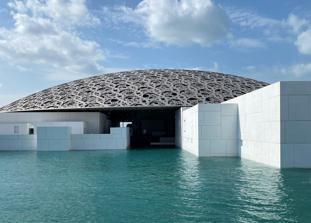
Building: Louvre Abu Dhabi
Country: Unknown
Year built: 2017
Art museum in Abu Dhabi, United Arab Emirates 24°31′58.80″N 54°24′0.04″E / 24.5330000°N 54.4000111°E / 24.5330000; 54.4000111 Louvre Abu Dhabi The Louvre Abu Dhabi Established 8 November 2017 ; 7 years ago ( 2017-11-08 ) Location Saadiyat Island , Abu Dhabi, United Arab Emirates Type Art Museum Visitors -----------+ Director Manuel Rabaté Architect Jean Nouvel Owner Abu Dhabi Department of Culture & Tourism Website www .louvreabudhabi .ae The Louvre Abu Dhabi ( Arabic : اللوفر أبوظبي , romanized : al-lūfr ʔabū ẓaby ; French : Louvre Abou Dabi ) is an art museum located on Saadiyat Island in Abu Dhabi , United Arab Emirates . It runs under an agreement between the UAE and France, signed in March 2007, that allows it to use the Louvre 's name until 2047 [ nb 1 ] , and has been described by the Louvre as "France's largest cultural project abroad." It is approximately 24,000 square metres (260,000 sq ft) in size, with 8,000 square metres (86,000 sq ft) of galleries, making it the largest art museum in the Arabian Peninsula . Artworks from around the world are showcased at the museum, with stated intent to bridge the gap between Eastern and Western art . Louvre Abu Dhabi is one of the first completed projects of the Saadiyat Cultural District, which Abu Dhabi intends to develop into "a leading destination for art, history and culture." By 2019, the Louvre Abu Dhabi had already attracted 2 million visitors, making it the most visited museum in the Arab world . Location The museum is part of a US$27 billion tourist and cultural development for Saadiyat Island , planned to house a cluster of world-class cultural assets. In addition to the Louvre Abu Dhabi, these are to include: the Zayed National Museum , on a design by Foster and Partners ; the Guggenheim Abu Dhabi contemporary arts museum by Frank Gehry , expected to be the world's largest Guggenheim; a performing arts centre designed by Dame Zaha Hadid ; a maritime museum with concept design by Tadao Ando ; and a number of arts pavilions. The Abrahamic Family House was later added to the cluster, with completion expected in 2022. History Project development Model of the Louvre project and its surroundings, 2011 Aerial view of the museum location, early 2010s In 2005 the United Arab Emirates put forward to the French government the idea of creating a museum in the Emirates bearing the name of the Louvre. Discussions were initiated in June 2005, when an Abu Dhabi delegation led by Sultan bin Tahnoon al-Nahyan, chairman of the Abu Dhabi Authority for Culture & Heritage visited Paris and met counterparts at the Louvre . A month later, another delegation including Abdullah bin Zayed Al Nahyan , then Minister of Information and Culture of the United Arab Emirates, discussed the project with interlocutors in the French government, including Foreign Minister Philippe Douste-Blazy and Culture Minister Renaud Donnedieu de Vabres . Also in the summer of 2005, Abu Dhabi Crown Prince Mohamed bin Zayed Al Nahyan sent a letter about the project to France's president Jacques Chirac . Formal negotiations on the project between the two countries started in the summer of 2006. Meanwhile, the Abu Dhabi authorities in 2006 selected Jean Nouvel , known among other projects for having designed the Arab World Institute in Paris , as the building's architect. They initially commissioned his firm to design a generic museum of classical art or civilisation, without specific reference to the Louvre while discussions with the French authorities were still ongoing. The choice of Nouvel had been first suggested by Thomas Krens , then the director of the Solomon R. Guggenheim Foundation and adviser to Abu Dhabi on the development of Saadiyat Island. The negotiations and the project itself were publicly revealed by French daily Le Monde in September 2006. The project initially generated controversy, including an op-ed and petition against it by curators Françoise Cachin , Jean Clair and Roland Recht [ fr ] . Louvre director Henri Loyrette was also reported to have initially opposed the project, which in the early phase he did not defend or promote publicly. But the Louvre's position became more favorable in the course of the contract negotiation, as it managed to secure significant benefits for itself. The agreement detailing the partnership and licensing arrangements was signed on 6 March 2007 by respective representatives of the French and UAE governments. That agreement was ratified by the French Parliament on 9 October 2007, after Jacques Chirac had been replaced as French President by Nicolas Sarkozy . Even after leaving the presidency, Chirac remained a major supporter of the project. When announced in 2007, the museum was expected to open in 2012. On 29 October 2011, the project managing agency, Tourism Development & Investment Company (TDIC), announced that the museum's opening would be delayed but gave no new date. According to the UAE newspapers Gulf News and The National , the delay came from a review of the emirate's economic strategy. In January 2012 it was announced that the Louvre Abu Dhabi's opening date would be 2015. Construction The dome under construction in January 2015 Platforms in the sea water under the Louvre's dome Construction works at Louvre Abu Dhabi officially started on 26 May 2009. The piling and enabling works package was awarded to the German specialized company Bauer International FZE ; the total of 4536 piles in steel and reinforced concrete were completed on 3 August 2010. Construction on the main phase of the museum began in early 2013 by a consortium headed by Arabtec, Constructora San José and Oger Abu Dhabi, under a $653 million contract. This stage included waterproofing and the two basement levels, along with four concrete pillars that will support the 7,000-tonne dome. Work on the construction of the gallery spaces and initial preparation for the dome began in the fourth quarter of 2013. On 5 December 2013, the first element of the museum's canopy was lifted into place. On 17 March 2014 TDIC announced the completion of the first permanent gallery structure to mark the first anniversary of the start of construction. At this time, it was claimed that a total of ten million man hours had been worked and 120,538 cubic meters of concrete used. On 22 September 2014, the final super-sized element in the canopy was fitted in place, marking a significant milestone in the museum's construction phase. In October, The Tourism & Development Investment Company announced that the Louvre Abu Dhabi was more than 50 percent complete. Prefiguration exhibitions The Louvre Abu Dhabi first started sharing its collection with the public through an exhibition at the Gallery One of the Emirates Palace , entitled "Talking Art: Louvre Abu Dhabi." It was inaugurated by Mohammed bin Zayed Al Nahyan and Nicolas Sarkozy on 26 May 2009, the same day as the construction work officially started on Saadiyat Island. The exhibition presented the first 19 acquisitions for the institution, including a Mamluk Quran from the 14th century, a 5th-century Fibula from Domagnano , a Virgin and Child by Bellini , and Mondrian 's Composition with blue, red, yellow and black from 1922. A second exhibition, "Birth of a Museum", opened at the exhibition space Manarat Al Saadiyat in May 2013, ending in August that year. The first large-scale preview of the collection, it featured 130 works acquired by the government of Abu Dhabi for the permanent collection. They included a never-before-seen work by Picasso , a Bronze Age terracotta statue from Cyprus, along with artifacts from Greece, Turkey, Japan and Syria. In May 2014, the Birth of a Museum exhibition, featuring works shown in Abu Dhabi and a number of new acquisitions, opened at the Louvre in Paris. A number of new works were presented, including Chirisei Kyubiki by the Japanese artist Kazuo Shiraga and painted in 1960. Inauguration and aftermath The museum was eventually inaugurated on 8 November 2017 by French President Emmanuel Macron , Abu Dhabi Crown Prince (and de facto ruler) Mohammed bin Zayed Al Nahyan and UAE Prime Minister and Emir of Dubai Mohammed bin Rashid Al Maktoum . Other personalities present at the inauguration included Mohammed VI of Morocco and President of Afghanistan Ashraf Ghani . The museum was opened to the public three days later. It welcomed more than one million visitors in its first full year of operations, of which 30-40 percent were UAE residents and 60-70 percent from abroad (mainly France, Germany, China, the UK, the US, India and the GCC countries); this made it the 77th most visited museum worldwide in 2018. In November 2019, the waterfront boulevard on which the museum is located on the eastern end of Saadiyat Island was named after former French President Jacques Chirac , in recognition of his role in the project and more generally in the development of links between France and the UAE. In February 2020, a Fouquet's restaurant opened as the main catering amenity inside the museum, with a menu created in partnership with celebrity chef Pierre Gagnaire . Design The central space under the building's dome, with Giuseppe Penone's Leaves of Light Water and light under the dome Architecture During the initial Concept Design phase in 2006-2007, Jean Nouvel and his team designed the museum as a "seemingly floating dome structure"; its web-patterned dome allowing the sun to filter through. The overall effect is meant to represent "rays of sunlight passing through date palm fronds in an oasis ." The total area of the museum will be approximately 24,000 square metres (260,000 sq ft). The permanent collection will occupy 6,000 square metres (65,000 sq ft), and the temporary exhibitions will take place over 2,000 square metres (22,000 sq ft). Engineering The engineers were BuroHappold Engineering , who provided multidisciplinary engineering services across the project. Their structural engineers realised the "floating dome" from 7,850 aluminium stars of varying sizes, which tessellate over eight layers to create a perforated roof structure that allows sunlight through to the spaces below. A team of specialist geotechnical and water engineers designed a watertight basement and tidal pools within the galleries to give the illusion of a "museum in the sea" while protecting artwork, artefacts and visitors from the corrosive marine environment. Guests who visit the museum can discover the 55 buildings of which 23 are art galleries and are constructed to look like the low-rise home of the region. Wayfinding The three-languages wayfinding system for the Louvre Abu Dhabi was designed by Philippe Apeloig , and is implemented in both Arabic and Roman script. Frutiger LT typeface has been chosen for the Roman texts for its perfect readability for signage; while Lebanese typographer Kristyan Sarkis created an Arabic bespoke typeface, the LAD Arabic, based on the classic Naskh style and his Colvert Arabic font. The design of the pictograms was inspired by the museum's architecture, and particularly by the abstract shapes created by the rain of light filtering through the dome. Each pictogram is a combination of several of these shapes, creating silhouettes and objects. Public art Detail of For Louvre Abu Dhabi , sculpture by Jenny Holzer: Cuneiform script, with a cast of Auguste Rodin 's The Walking Man in front Detail of For Louvre Abu Dhabi : Arabic script Two works of public art have been commissioned for the building's opening: A monumental sculpture in white limestone from Marbella by American artist Jenny Holzer , in one of the building courtyards covered by the dome, with large-scale engraved facsimiles of excerpts from texts in three different scripts: a bilingual Sumerian and Akkadian creation myth (ca. 2000 BCE), in Cuneiform , from a clay tablet held at the Vorderasiatisches Museum Berlin ; Muqaddimah , by Ibn Khaldun (14th century), in Arabic and Arabic script , from a manuscript held at the Atif Efendi Library [ tr ] in Istanbul ; and Michel de Montaigne 's Essays in French (16th century), in Latin script , from a printed version held at the Bordeaux municipal library with handwritten annotations by the author. Germination , an installation by Giuseppe Penone in three parts: Leaves of Light , a tall bronze tree under the dome; Propagation , a panel of concentric circles in porcelain that is based on the fingerprint of UAE founding father Zayed bin Sultan Al Nahyan ; and Earth of the World , a composition in pottery using various clays all sourced in the UAE. Permanent collections Questions have been raised as to the nature of the artworks to be displayed at the museum. However, according to The National : "the type and nature of the exhibits planned for the Louvre Abu Dhabi have been affected to no extent by the fact the new museum would be in a Muslim country, said Mr. Loyrette." Subjects and themes have been freely discussed with our partners in Abu Dhabi and no request to avoid such subjects has been made. The exhibition policy will be set up regarding excellence and high-standard quality. As a new museum we hope the Louvre Abu Dhabi will be part of the international community. — Henri Loyrette It has been noted that the museum will showcase work from multiple French museums, including the Louvre , the Centre Georges Pompidou , the Musée d'Orsay and Palace of Versailles . However, Renaud Donnedieu de Vabres , the French Minister of Culture , stated at the announcement that the Paris Louvre "would not sell any of its 35,000-piece collection currently on display". It will not be dedicated to occidental art but will show all kinds of artistic creations. It will set up a dialogue between west and east, between north and south. As such, art from the Middle East will be shown within the Louvre Abu Dhabi. — Henri Loyrette In 2012, the Louvre Abu Dhabi started collecting photography, making its first acquisitions in the field, including works by Joseph-Philibert Girault de Prangey , Roger Fenton and George Wilson Bridges . The museum also acquired a sculpture of a Bactrian princess dating from the third millennium BC, a pavement and fountain set from the early Ottoman period, as well as the paintings Breton Boys Wrestling (1888) by Paul Gauguin and The Subjugated Reader (1928) by René Magritte . Further details of the museum's collection on opening were revealed in October 2014, with a number of important works to be loaned including Leonardo da Vinci 's La Belle Ferronnière and works by Henri Matisse , a self-portrait by Vincent van Gogh , Jacques-Louis David 's Napoleon Crossing the Alps and Claude Monet 's Gare Saint-Lazare . The Museum tweeted 8 December 2017 that it was looking forward to displaying the Salvator Mundi by Leonardo da Vinci . The work was acquired, at a record price for a painting, by the Department of Culture & Tourism of Abu Dhabi for the museum. No date was set for the display of this work but in September 2018, the unveiling was indefinitely postponed and a January 2019 news report indicated that "no one knows where it is, and there are grave concerns for its physical safety". Selected exhibits from the Louvre Abu Dhabi's permanent collection 8,000-year-old statues from ʿAin Ghazal , Jordan Fibula from Domagnano Treasure , San Marino, 5th century The Tower of Babel , by Abel Grimmer (1595) Don Pedro de Tolède kissing the sword of Henry IV (1820), by Jean-Auguste-Dominique Ingres Le Bohémien (1861–62), by Édouard Manet The Bezique Game , Gustave Caillebotte Young boys fighting , by Paul Gauguin Still life with tote bag and garlic , by Édouard Manet Legal basis, management and programs The Louvre Abu Dhabi is a national museum of the UAE, overseen by the Abu Dhabi Department of Culture & Tourism . As of 2019, half of the museum's staff were UAE nationals. Whereas the Louvre Abu Dhabi is an Emirati entity separate from the Louvre in Paris, the two are linked by a thirty-year agreement that was signed in March 2007 by the two governments and covers a number of areas, including the license of the Louvre name until 2037. The text of the agreement was published by the French authorities for its parliamentary ratification. That agreement foresaw the establishment by the French side of a private-sector project entity, which was subsequently incorporated on 23 August 2007 and named Agence France-Muséums [ fr ] (AFM). AFM's shareholders include the Louvre, with over a third of equity capital, and a number of other French cultural institutions: the Musée du Quai Branly , Centre Pompidou , Musée d'Orsay , National Estate of Versailles , Guimet Museum , Musée Rodin , Château de Chambord , Réunion des Musées Nationaux , Opérateur du patrimoine et des projets immobiliers de la culture [ fr ] , École du Louvre and Bibliothèque nationale de France . The Musée de Cluny and Palace of Fontainebleau , while not shareholders of AFM, have also been among the project's beneficiaries. AFM was initially chaired by French financier and philanthropist Marc Ladreit de Lacharrière and led by Bruno Maquart, former head of the Centre Georges Pompidou , as its Executive Director. In January 2008, AFM and Ministry of Culture Christine Albanel signed another agreement with Sultan bin Tahnoon al-Nahyan, chairman of the Abu Dhabi Authority for Culture & Heritage . Under the March 2007 agreement, Abu Dhabi is to pay the following: €400 million for the use of the Louvre name,  €190 million for art loans (ending in 2027), €75 million for special exhibitions (ending in 2032), €165 million for management advice and support, and €25 million for naming a space inside the Louvre in Paris after UAE founding father Zayed bin Sultan Al Nahyan . With inflation taken into account, a French Senate report in 2017 estimated the total amount of payments over the duration of the contract (2007–2037) at €974.5 million. As of 2017 (included), according to the French Senate, the cumulated payments had reached €477 million, broadly in line with the initial agreement's provisions despite the delays in project execution. The March 2007 agreement prohibits the creation of any similar operation with the name of the Louvre in any of the other emirates of the UAE, Saudi Arabia, Kuwait, Oman, Bahrain, Qatar, Egypt, Jordan, Syria, Lebanon, Iran, or Iraq. The space to be named after the UAE founding father was initially expected to be in a refurbished part of the Pavillon de Flore that was to display international art, but that project was later abandoned and the Sheikh Zayed Center eventually opened in 2016 as a set of three rooms in the Pavillon de l'Horloge dedicated to the history of the Louvre Palace . In the project's early years, frictions appeared between the various French stakeholders, partly over the sharing of roughly half of total payments (€420 million in total) that were not unambiguously directed at the Louvre. The conflicts led to the departure of AFM's first director Bruno Maquart in 2010, who was not immediately replaced. Manuel Rabaté, formerly a senior administrator at the Musée du Quai Branly in Paris, was the agency's general secretary from 2010 to 2013, then chief executive from 2013 to 2016, and in September 2016 was appointed the Louvre Abu Dhabi's first director. Also in September 2016, Hissa Al Dhaheri, a UAE national, was appointed the museum's deputy director; she had joined the project team in 2010. The Louvre Abu Dhabi has also been working with the Paris Sorbonne University Abu Dhabi to set up a master's program for museum professionals to train them and help them respond to local needs. It also runs an ambassadors programme, where representatives include poet Shamma Al Bastaki . It has developed a number of outreach initiatives to engage with new publics, including a Children's Museum, a roadside "Highway Gallery" on the Dubai-Abu Dhabi expressway, and kayaking tours around the museum building. In 2023, the term of the March 2007 agreement was extended from 2037 to 2047. Influence In a late-2021 joint interview, Louvre President-Director Laurence des Cars and Centre Pompidou President Laurent Le Bon , both recently appointed to their positions, cited the Louvre Abu Dhabi as "the great model" for their planned endeavor to develop more initiatives in common between their respective institutions and the Musée d'Orsay , taking inspiration from the Abu Dhabi museum's seamless chronological approach across geographies, and moving away from the ring-fencing of different eras between the Louvre (pre-1848), Orsay (1848-1914) and Pompidou (after 1914). Controversies Motivations for the project See also: France–United Arab Emirates relations The museum has sparked opposition to the expansion of the Louvre name in both artistic and academic circles in France. The opposition that has surfaced in France is led by art historian Didier Rykner, who is considered one of the most outspoken critics of the French–Emirati museum deal. An online petition against the deal, signed by 4,650 curators, archaeologists and art historians, has insisted that French museums are not for sale. Klaus-Dieter Lehmann , the president of the Prussian Cultural Heritage Foundation , characterized the Louvre as behaving "like a corporation with a clearly-defined strategy: profit maximization." According to the New York Times , Henri Loyrette , the president and director of the Louvre, responded to the criticism of the museum's policy of establishing footholds abroad, arguing that the Louvre cannot ignore the "internationalization" of museums. French minister of culture, Renaud Donnedieu de Vabres , defended the French government's decision to expand the Louvre to Abu Dhabi, explaining that it helps to enhance the image of France abroad while investing in French culture through revenues generated by the deal. The United Arab Emirates president Sheikh Khalifa bin Zayed Al Nahyan stated that the museum is a milestone in international cooperation and strengthens longstanding friendly ties between France and the United Arab Emirates. Treatment of construction workers See also: Human rights in the United Arab Emirates Human Rights Watch reported issues during construction of Louvre Abu Dhabi including the confiscation of workers passports resulting in forced labour conditions. High "recruitment loans" paid by migrant workers to construction companies still had not been repaid as of 2019, according to government-paid monitors. 86% of these fees were over $2,000. The Human Rights Watch report welcomed improvements in the law made by the UAE since their previous report in 2009 such as the introduction of minimum standards for workers accommodation. However, they added "the true test lies in the impact of these changes on workers" and suggested that if the abusive recruitment fees were not reimbursed by construction companies or the UAE government, the responsibility to repay them lies with the foreign sponsors who gave their names to the project such as the Louvre. Amid these reports, Jean Nouvel , the architect of Louvre Abu Dhabi defended the treatment of the construction workers, claiming that the conditions of construction workers were better than some European countries. Western curatorial bias The museum has been criticized for not fulfilling its stated intent of balancing western and eastern cultural and artistic perspectives, particularly in its collections of modern and contemporary art which exhibit a marked European focus. This bias, however, may erode over time as loans from French museums are gradually replaced by purchases made by the Louvre Abu Dhabi on its own. See also List of largest art museums Cultural policy in Abu Dhabi Louvre-Lens Notes